Derge

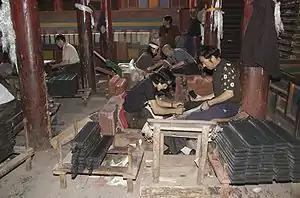
The renowned typography attached to Gonchen Monastery in Derge, Sichuan, China (photographed by Mario Biondi in July 2009)

Derge, officially Gengqing Town, is a town in Dêgê County in Garzê Tibetan Autonomous Prefecture in Sichuan, China. It was once the center of the Kingdom of Derge in Kham.